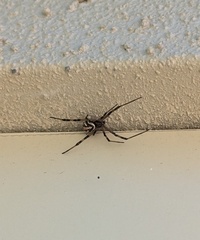
Species: Lactrodectus_hesperus